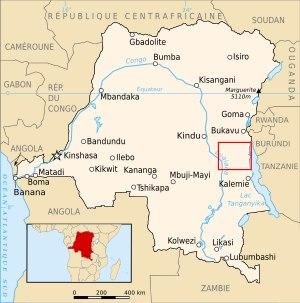
Ernesto Guevara, plus connu comme « Che Guevara » [ ʃe ɡevara] ou « le Che », né le 14 juin 1928 à Rosario en Argentine et mort exécuté le 9 octobre 1967 à La Higuera en Bolivie, à l'âge de 39 ans, est un révolutionnaire marxiste-léniniste et internationaliste argentin ainsi qu'un homme politique d'Amérique latine. Il a notamment été un dirigeant de la révolution cubaine, qu'il a théorisée et tenté d'exporter, sans succès, vers le Congo puis la Bolivie où il trouve la mort.